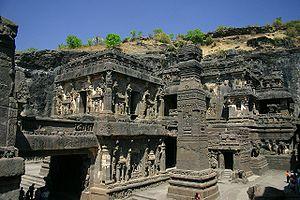
Les temples sous roche sont des monuments consacrés établis dans des grottes souterraines creusées dans le roc, ou naturelles. Ces temples souterrains et les temples monolithiques sculptés dans la roche sont une forme de l'architecture et de la construction sous roche ancienne, techniques de construction étroitement liées avec la sculpture dans la pierre. Les plus vastes complexes de temples sous roche créés artificiellement ont vu le jour en Inde, où l'on trouve environ 1 200 ensembles, et dans les régions frontalières en Asie.